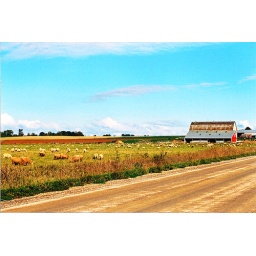
Dirt Road in foreground with sheep and red barn and blue sky